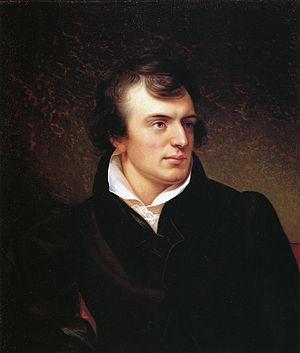
Horatio Greenough, né à Boston le 6 septembre 1805 et mort à Somerville le 18 décembre 1852 est un sculpteur néoclassique américain du XIXᵉ siècle.